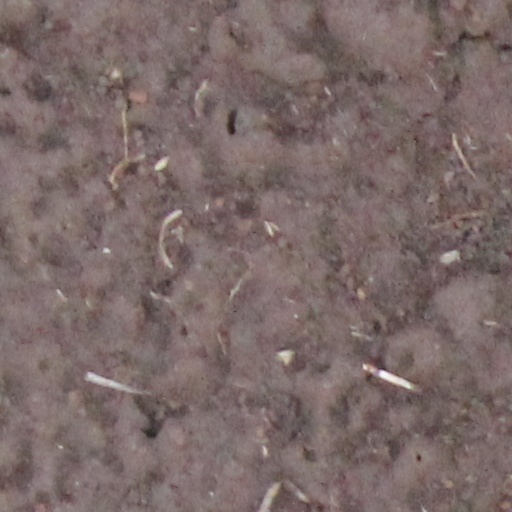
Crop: wheat